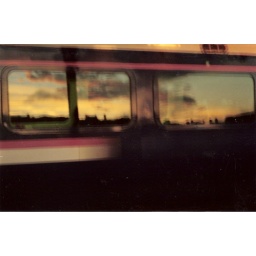
Reflection of sunset in train window